Sir William Forbes, 6th Baronet

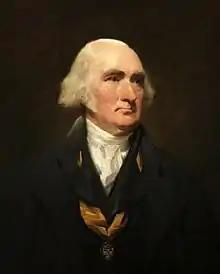
Sir William Forbes by Joshua Reynolds

Sir William Forbes, 6th Baronet (1739–1806), also known as William Forbes of Pitsligo, was a Scottish banker, landlord, philanthropist and writer.